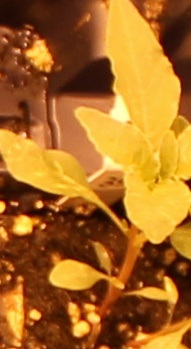
Label: Waterhemp